Black stork

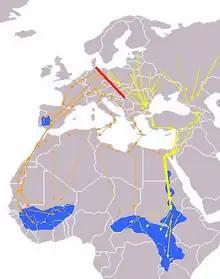
Red line: Migration border Orange arrow: Western migrationYellow arrow: Eastern migrationBlue: Winter location

During the summer, the black stork is found from Eastern Asia (Siberia and northern China) west to Central Europe, reaching Estonia in the north, Poland, Lower Saxony and Bavaria in Germany, the Czech Republic, Hungary, Italy and Greece in the south, with an outlying population in the central-southwest region of the Iberian Peninsula (Extremadura and surrounding provinces of Spain, plus Portugal). It is migratory, wintering in tropical Africa and Asia, although certain populations of black storks are sedentary or dispersive. An isolated population exists in Southern Africa, where the species is more numerous in the east, in eastern South Africa and Mozambique, and is also found in Zimbabwe, Eswatini, Botswana and less commonly Namibia.